Hip Hop-eration

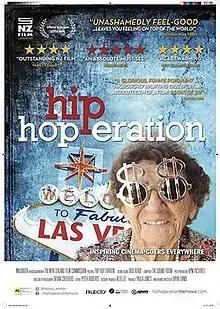
Film poster

Hip Hop-eration is a New Zealand documentary film about a dance troupe managed by communications consultant turned flash mob choreographer Billie Jordan on Waiheke Island in New Zealand. The dance troupe (called "Hip Op-eration"), with an average age of nearly 80 among its members, decided to apply for the special exhibition category in the Las Vegas Hip Hop International championships of August 2013. The documentary documents their journey through time, space and doctor's visits. It opened theatrically in Auckland on 22 September 2014.